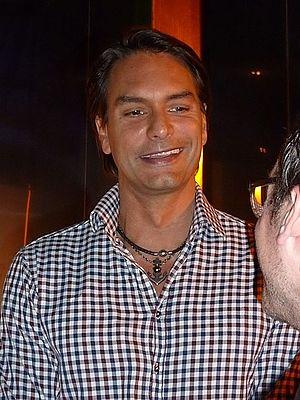
Marcus Schenkenberg, né le 4 août 1968, est un mannequin et acteur suédois. On le voit également dans la série V.I.P..